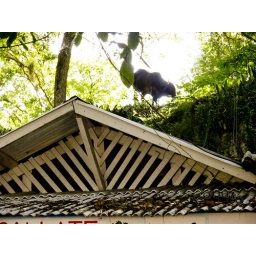
above the roof at Siempre-Sol bar playa Sosua